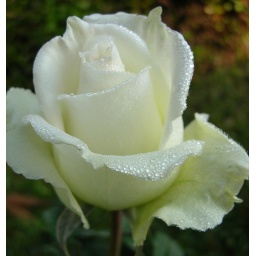
my photo :  white rose in the morning at pai area (thailand)